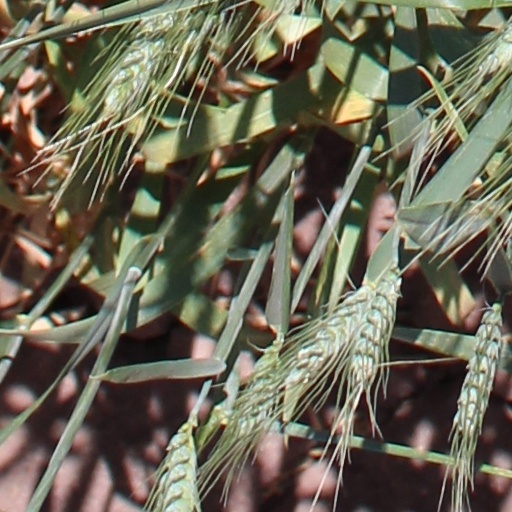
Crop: wheat